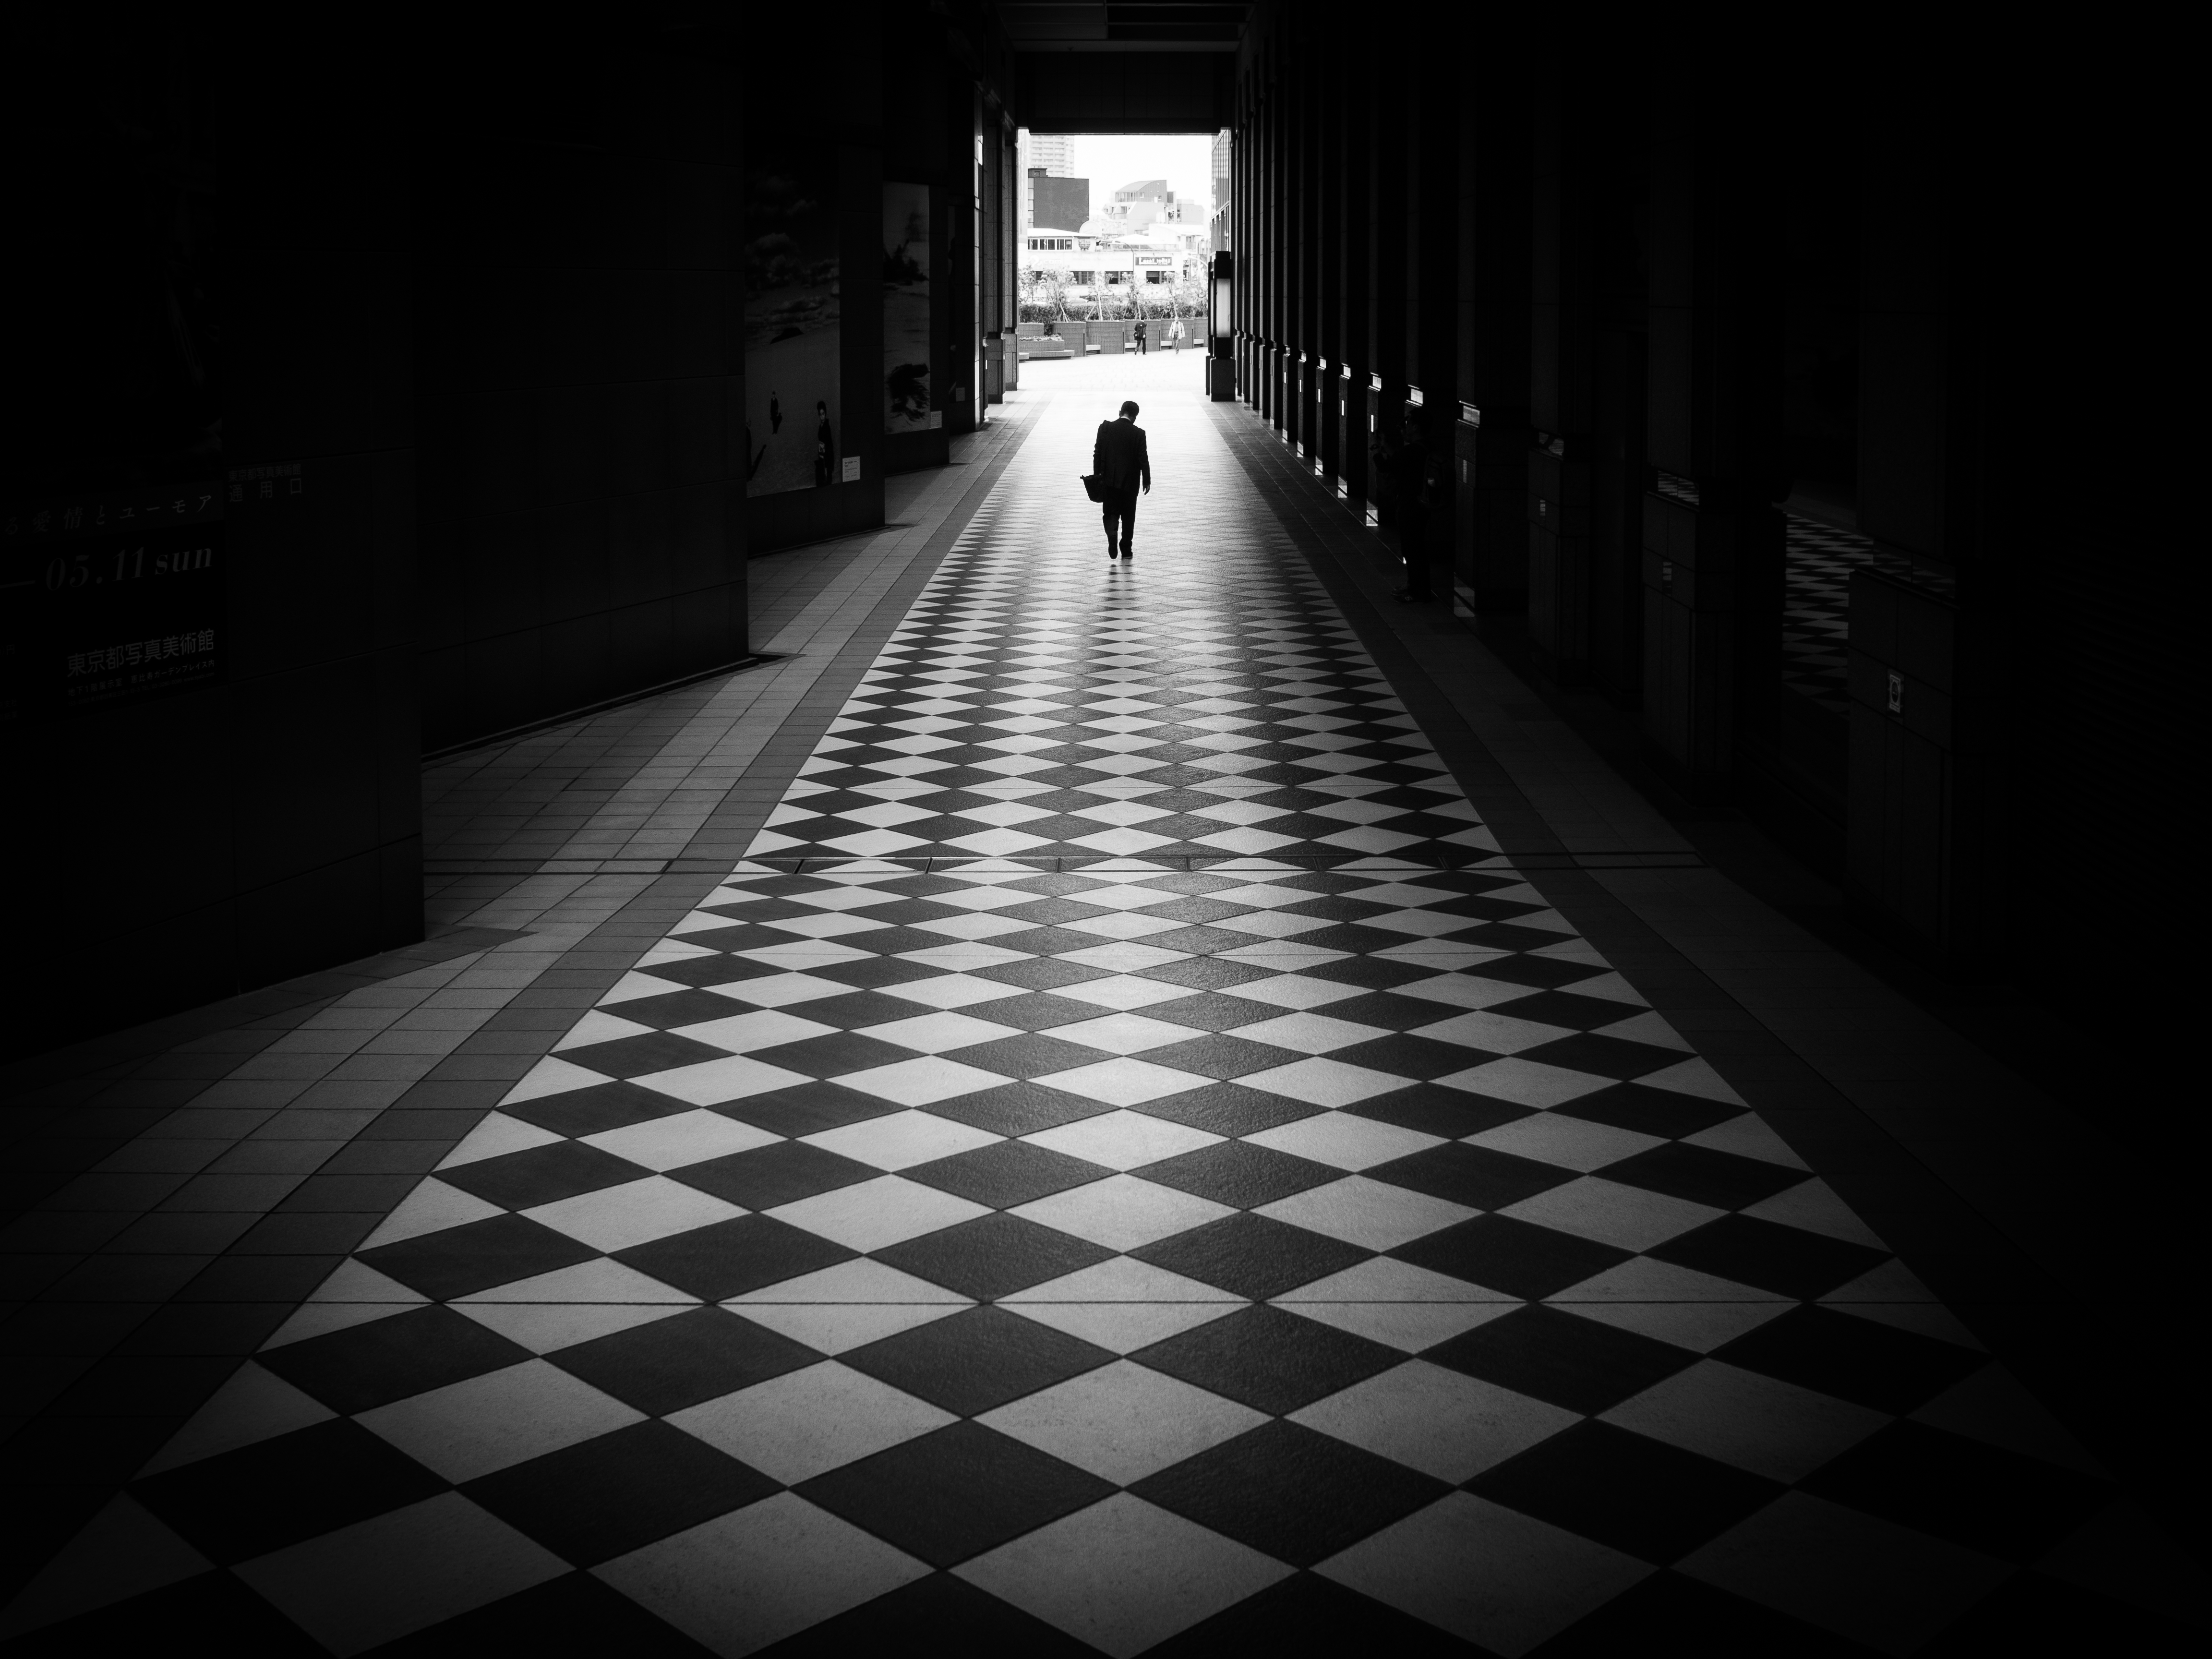
light, black and white, white, street, night, photography, line, reflection, color, shadow, darkness, black, monochrome, lighting, streetphotography, flickr, thomas, symmetry, olympus, omd, fuji, shape, leica, monochrom, leuthard, hcb, thomasleuthard, monochrome photography